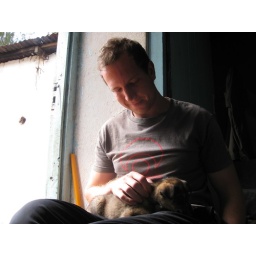
Me with my dog Sydney. The yellow thing in the back is what I used to attack chickens.